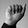
ASL letter: A